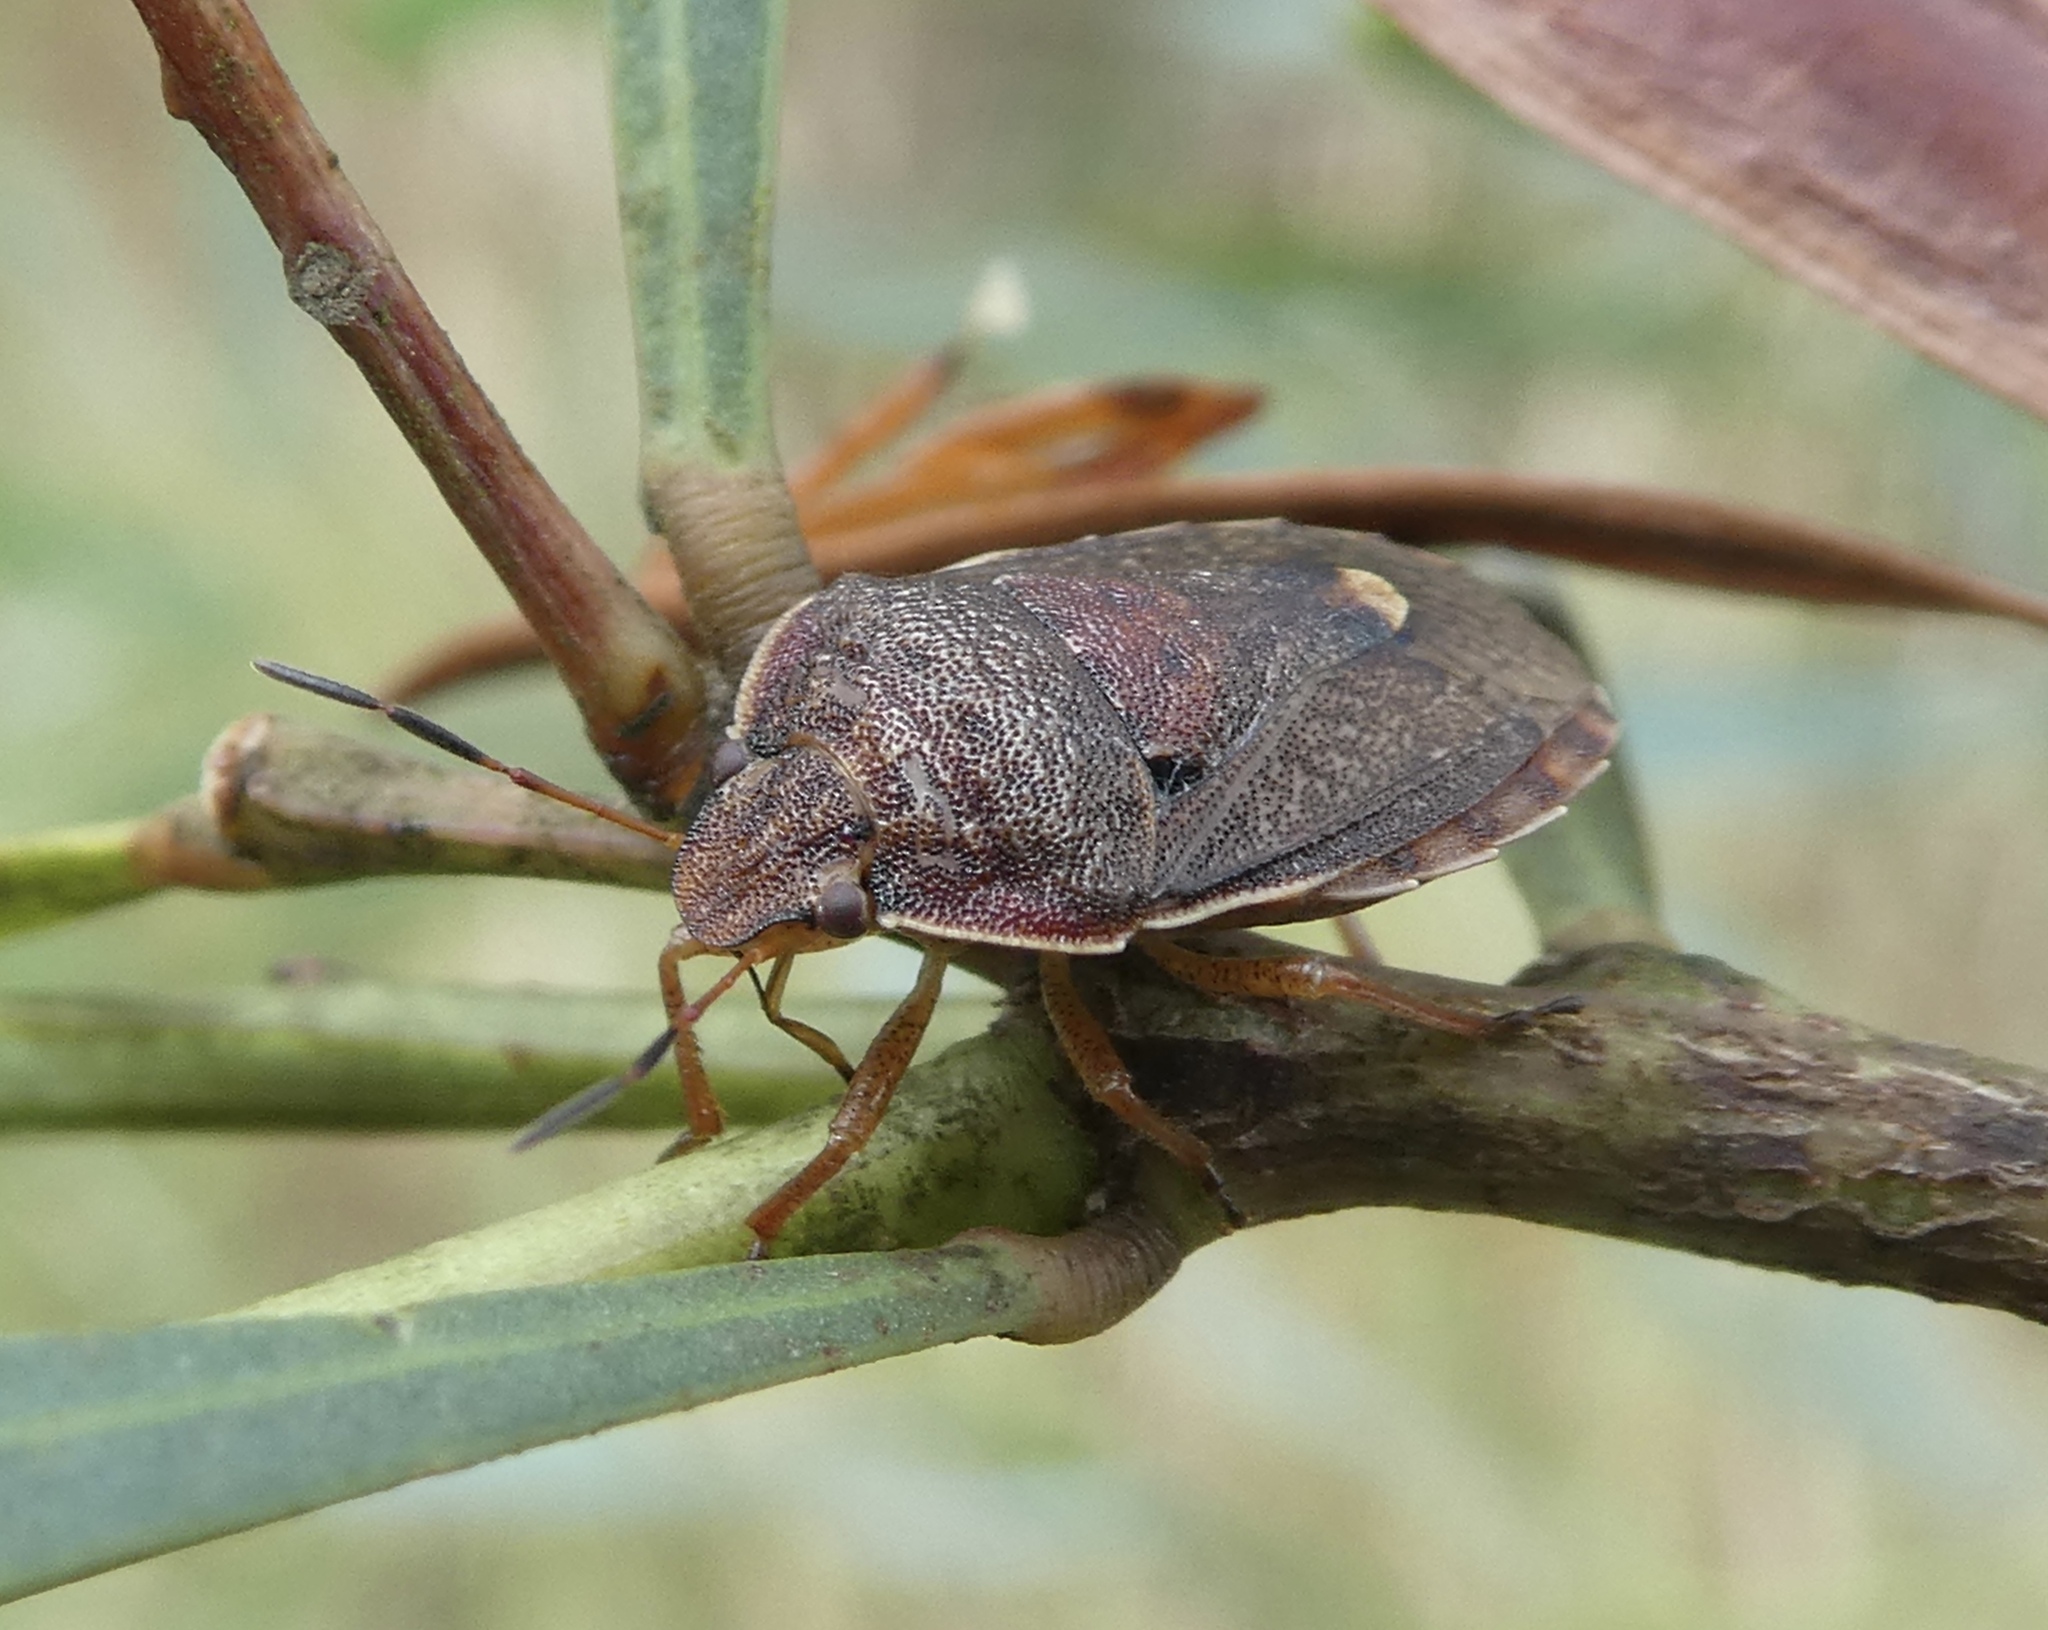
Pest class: stink_bug